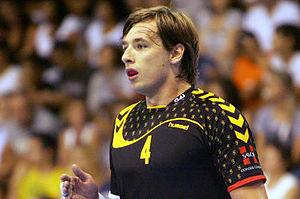
Barachet Xavier dans un jeu avec le Trikot de Chambéry
Xavier Barachet, né le 19 novembre 1988 à Nice, est un joueur de handball international français. Il évolue au poste d'arrière droit dans le club français du Saint-Raphaël Var Handball depuis la saison 2017-2018.